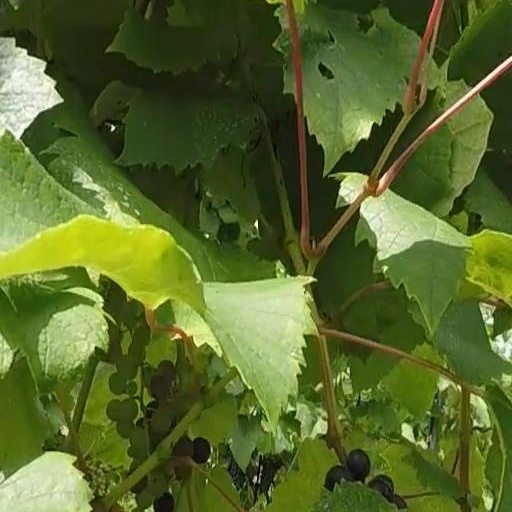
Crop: grape